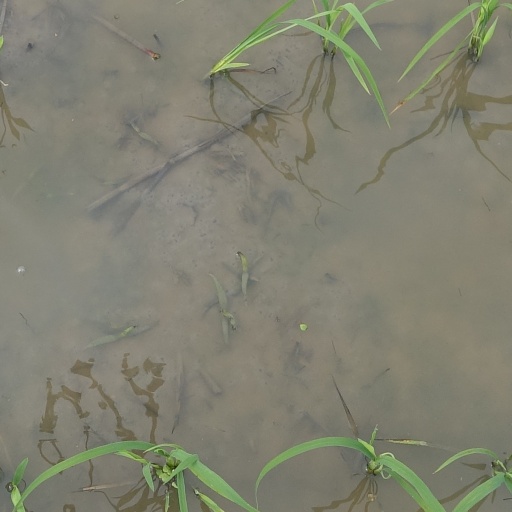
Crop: rice